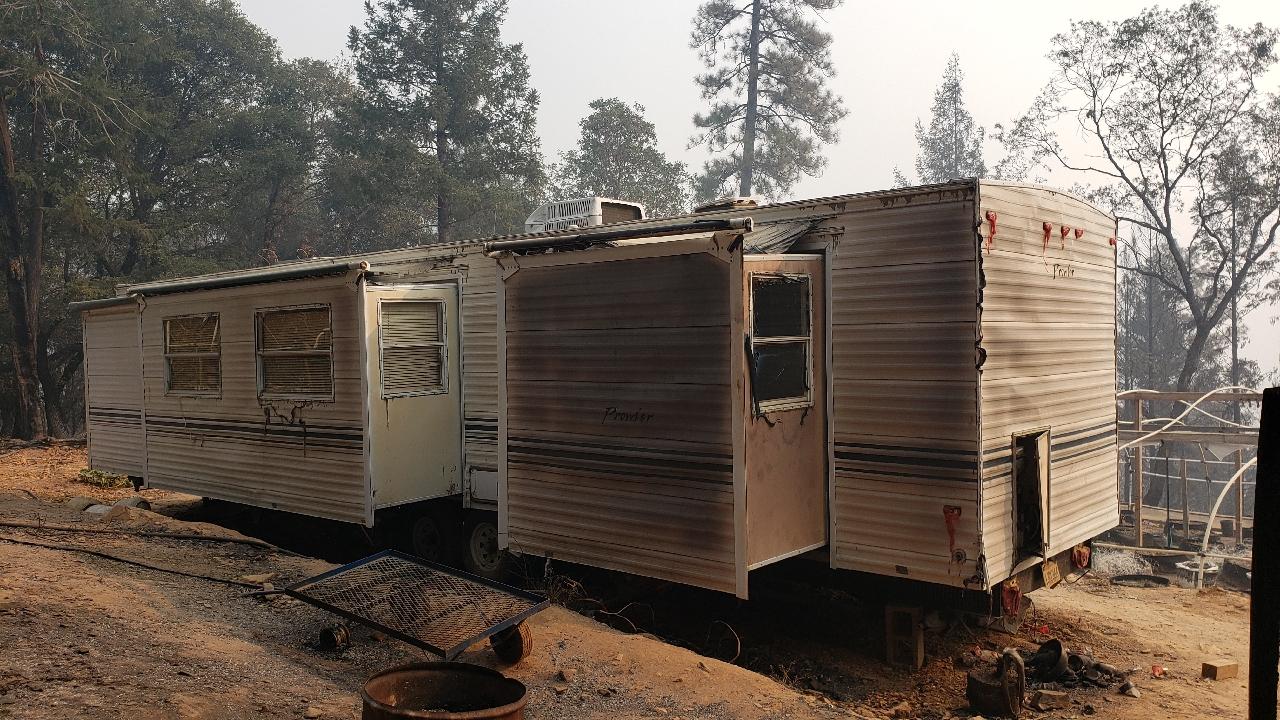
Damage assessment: major